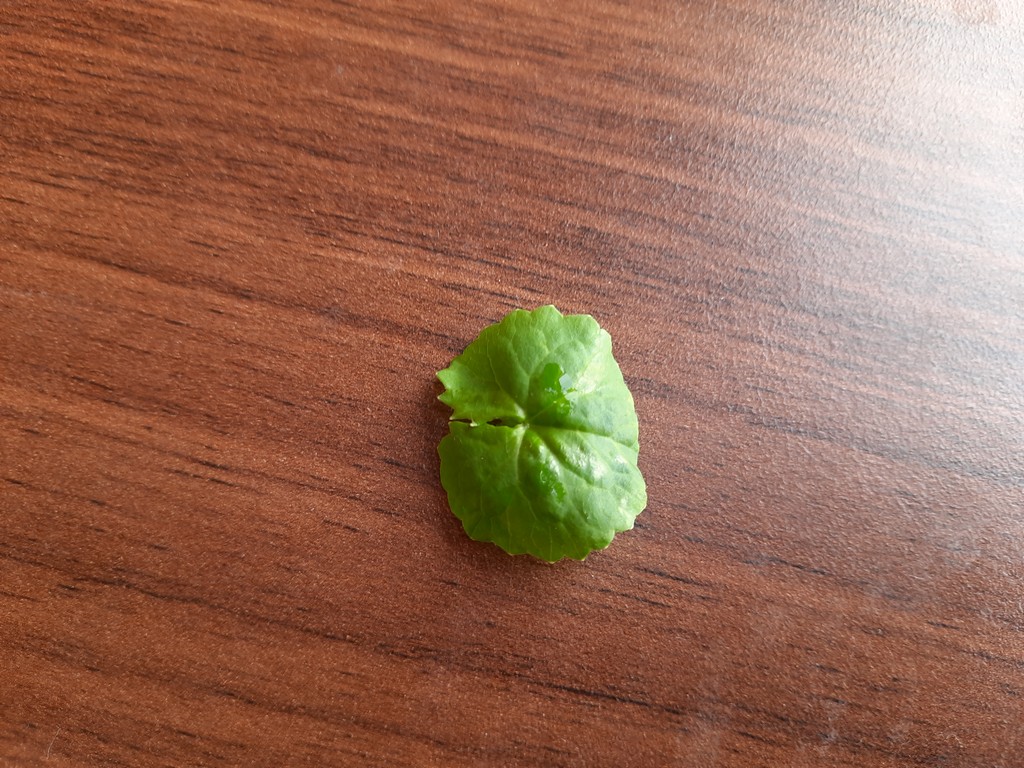
Label: Healthy